Out of Control Tour

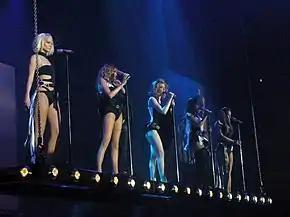
Girls Aloud performing at the Manchester Evening News Arena on 24 April 2009

Girls Aloud announced their plans to tour in support of "Out of Control" in mid-November 2008. Initially, just ten tour dates in bigger arenas across the United Kingdom and Ireland were announced, with tickets going on sale on 14 November. Due to arenas selling out, Girls Aloud added a number of live shows to the tour. Cheryl Cole's hometown of Newcastle sold particularly well, with the group scheduled to play a record-breaking four nights. Girls Aloud were also scheduled to play three dates in Belfast, Birmingham, Glasgow, Liverpool, and four dates in London and Manchester. The group performed three nights in O Arena and two at Wembley Arena.